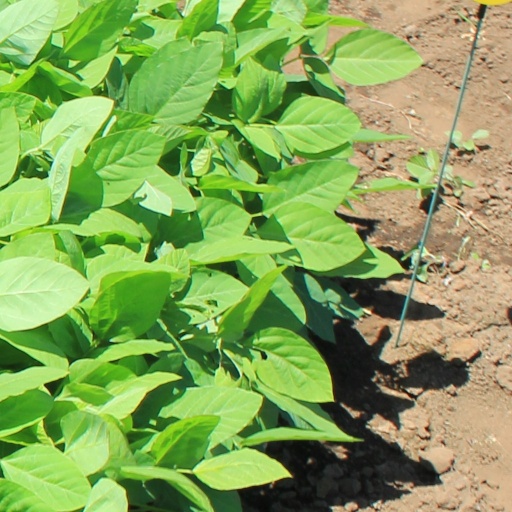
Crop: soybean